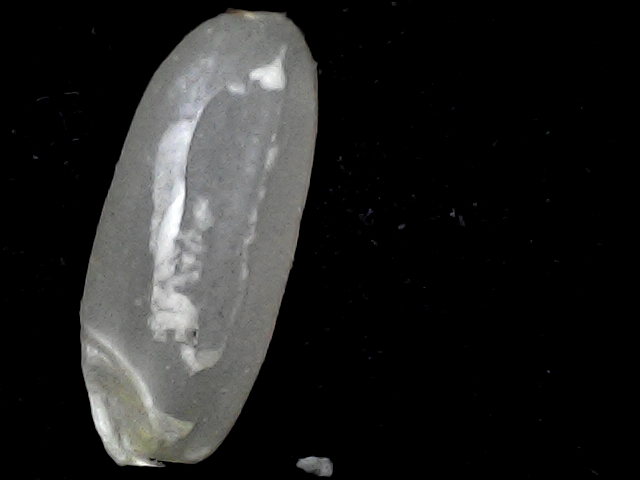
Rice variety: BR22